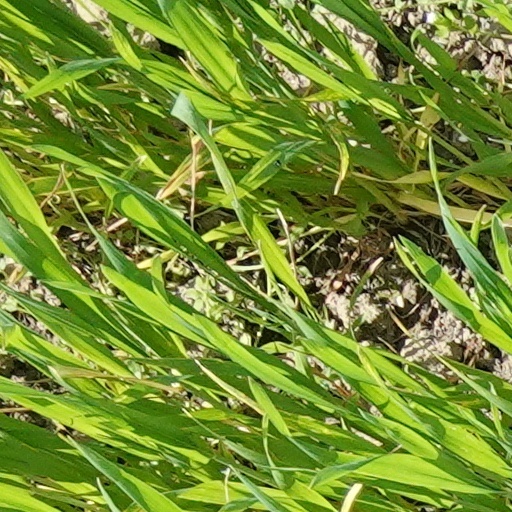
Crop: wheat